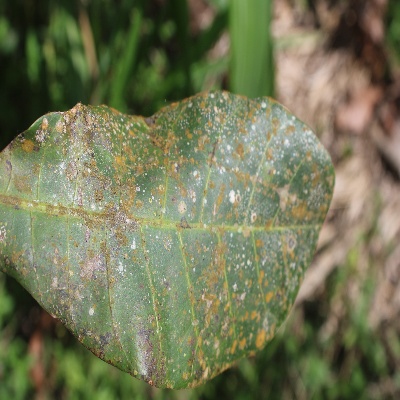
Crop: Cashew
Condition: red rust